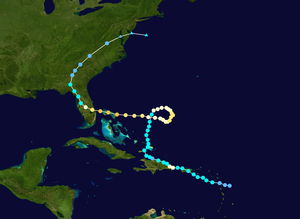
La saison cyclonique 2004 dans l'océan Atlantique nord commence officiellement le 1ᵉʳ juin 2004 et se finit le 30 novembre 2004. Ces dates conventionnelles délimitent la période durant laquelle il est le plus probable qu'un cyclone tropicale se forme. Dans les faits, elle débuta tardivement avec l'Alex qui se forma le 31 juillet. Elle se termina également tardivement en raison de la formation d'Otto le dernier jour de la période « officielle » et qui se prolongea durant quelques jours au début du mois de décembre. La saison fut particulièrement active. l'une des raisons est le passage de l'AMO en phase positive depuis 1995 qui réchauffe l'Océan Atlantique nord. Cet effet a peut-être été accentué dans une certaine mesure par le récent réchauffement climatique. Des anomalies de pression sur l'Est de l'Atlantique ont forcé les ouragans à avoir une trajectoire très à l'Ouest. Ainsi, il existe un vide où seules Nicole et
L'ouragan Jeanne, dixième tempête tropicale à recevoir un nom en 2004, fut parmi les huit ouragans de l'année et le quatrième à toucher les côtes de la Floride.